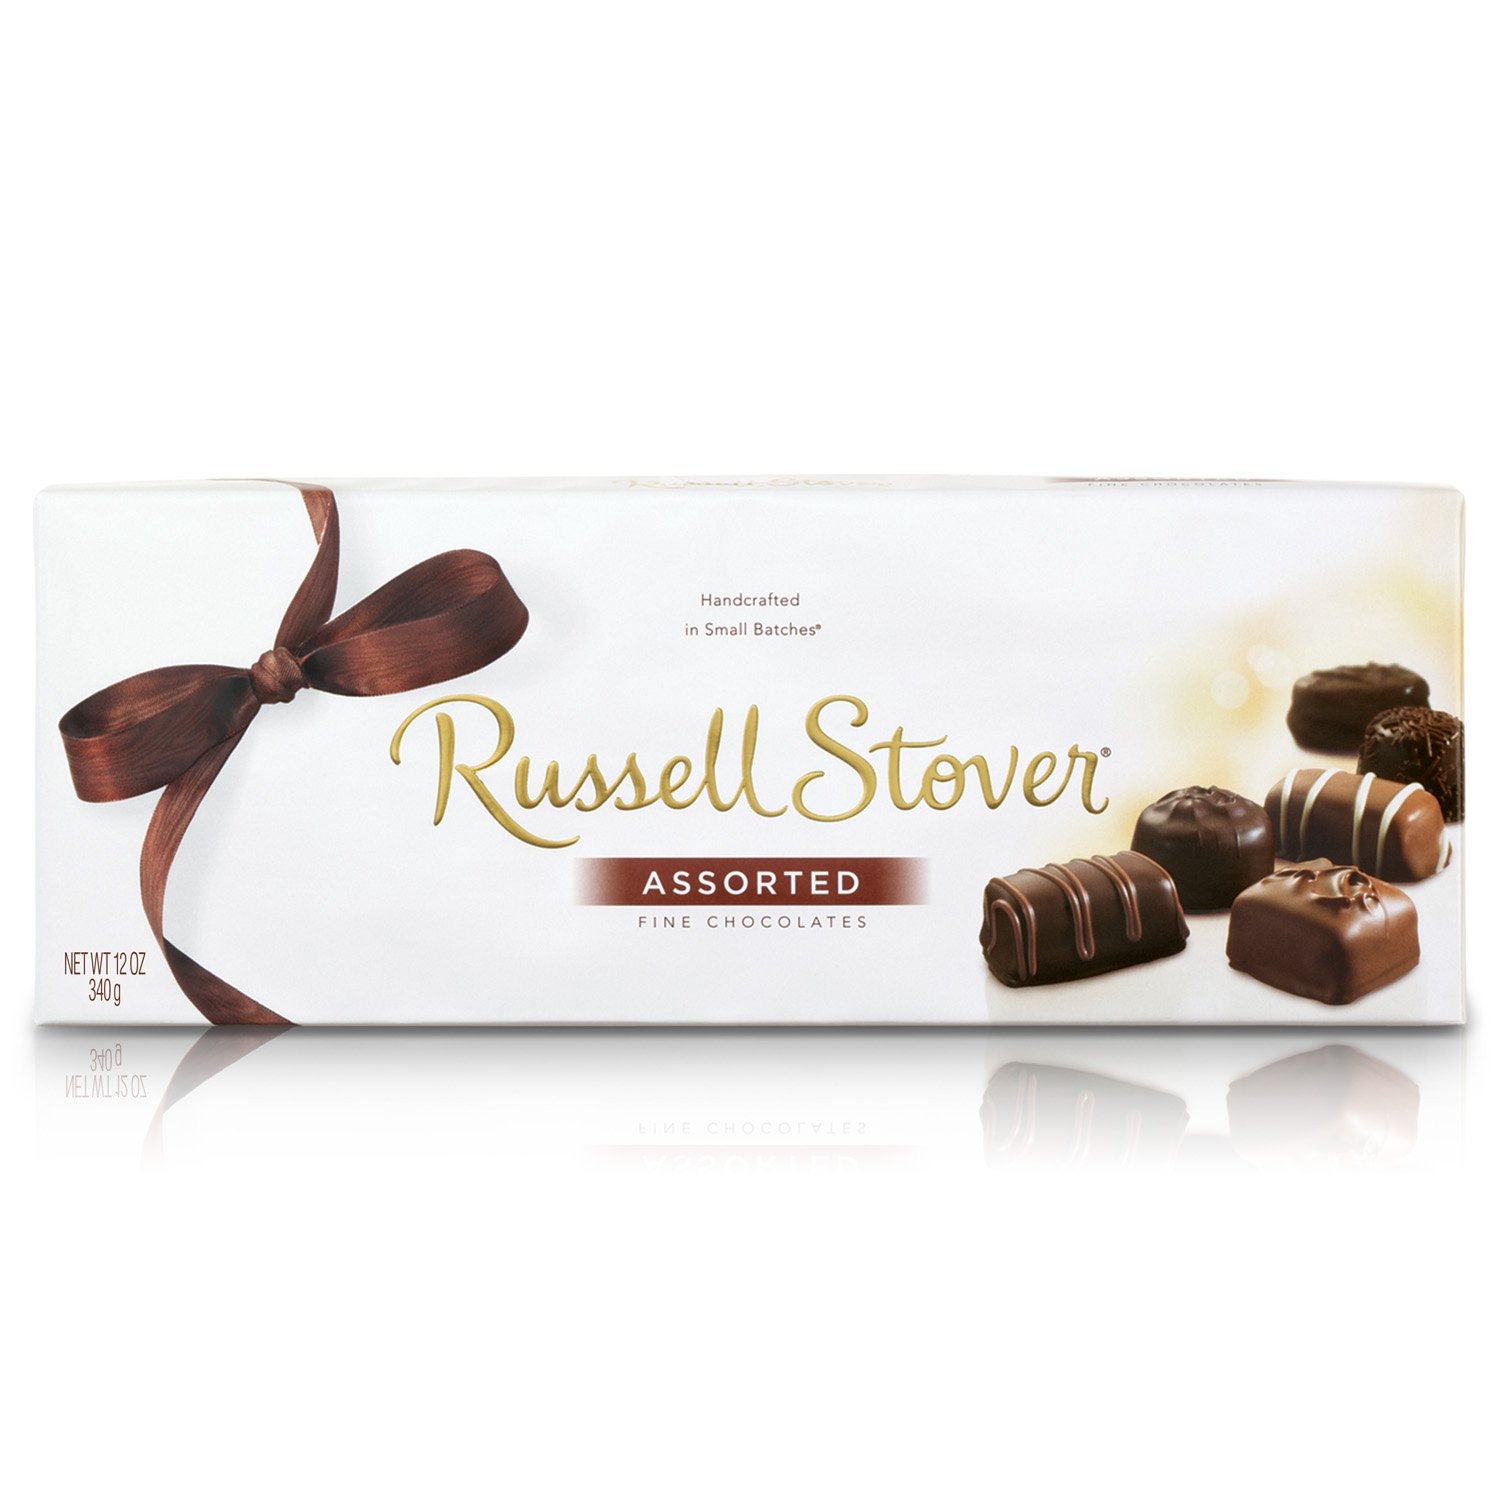
Item Name: Russell Stover Assorted Chocolates, 12 Ounce Box (Pack of 3)
Value: 36.0
Unit: Ounce

Price: 9.405